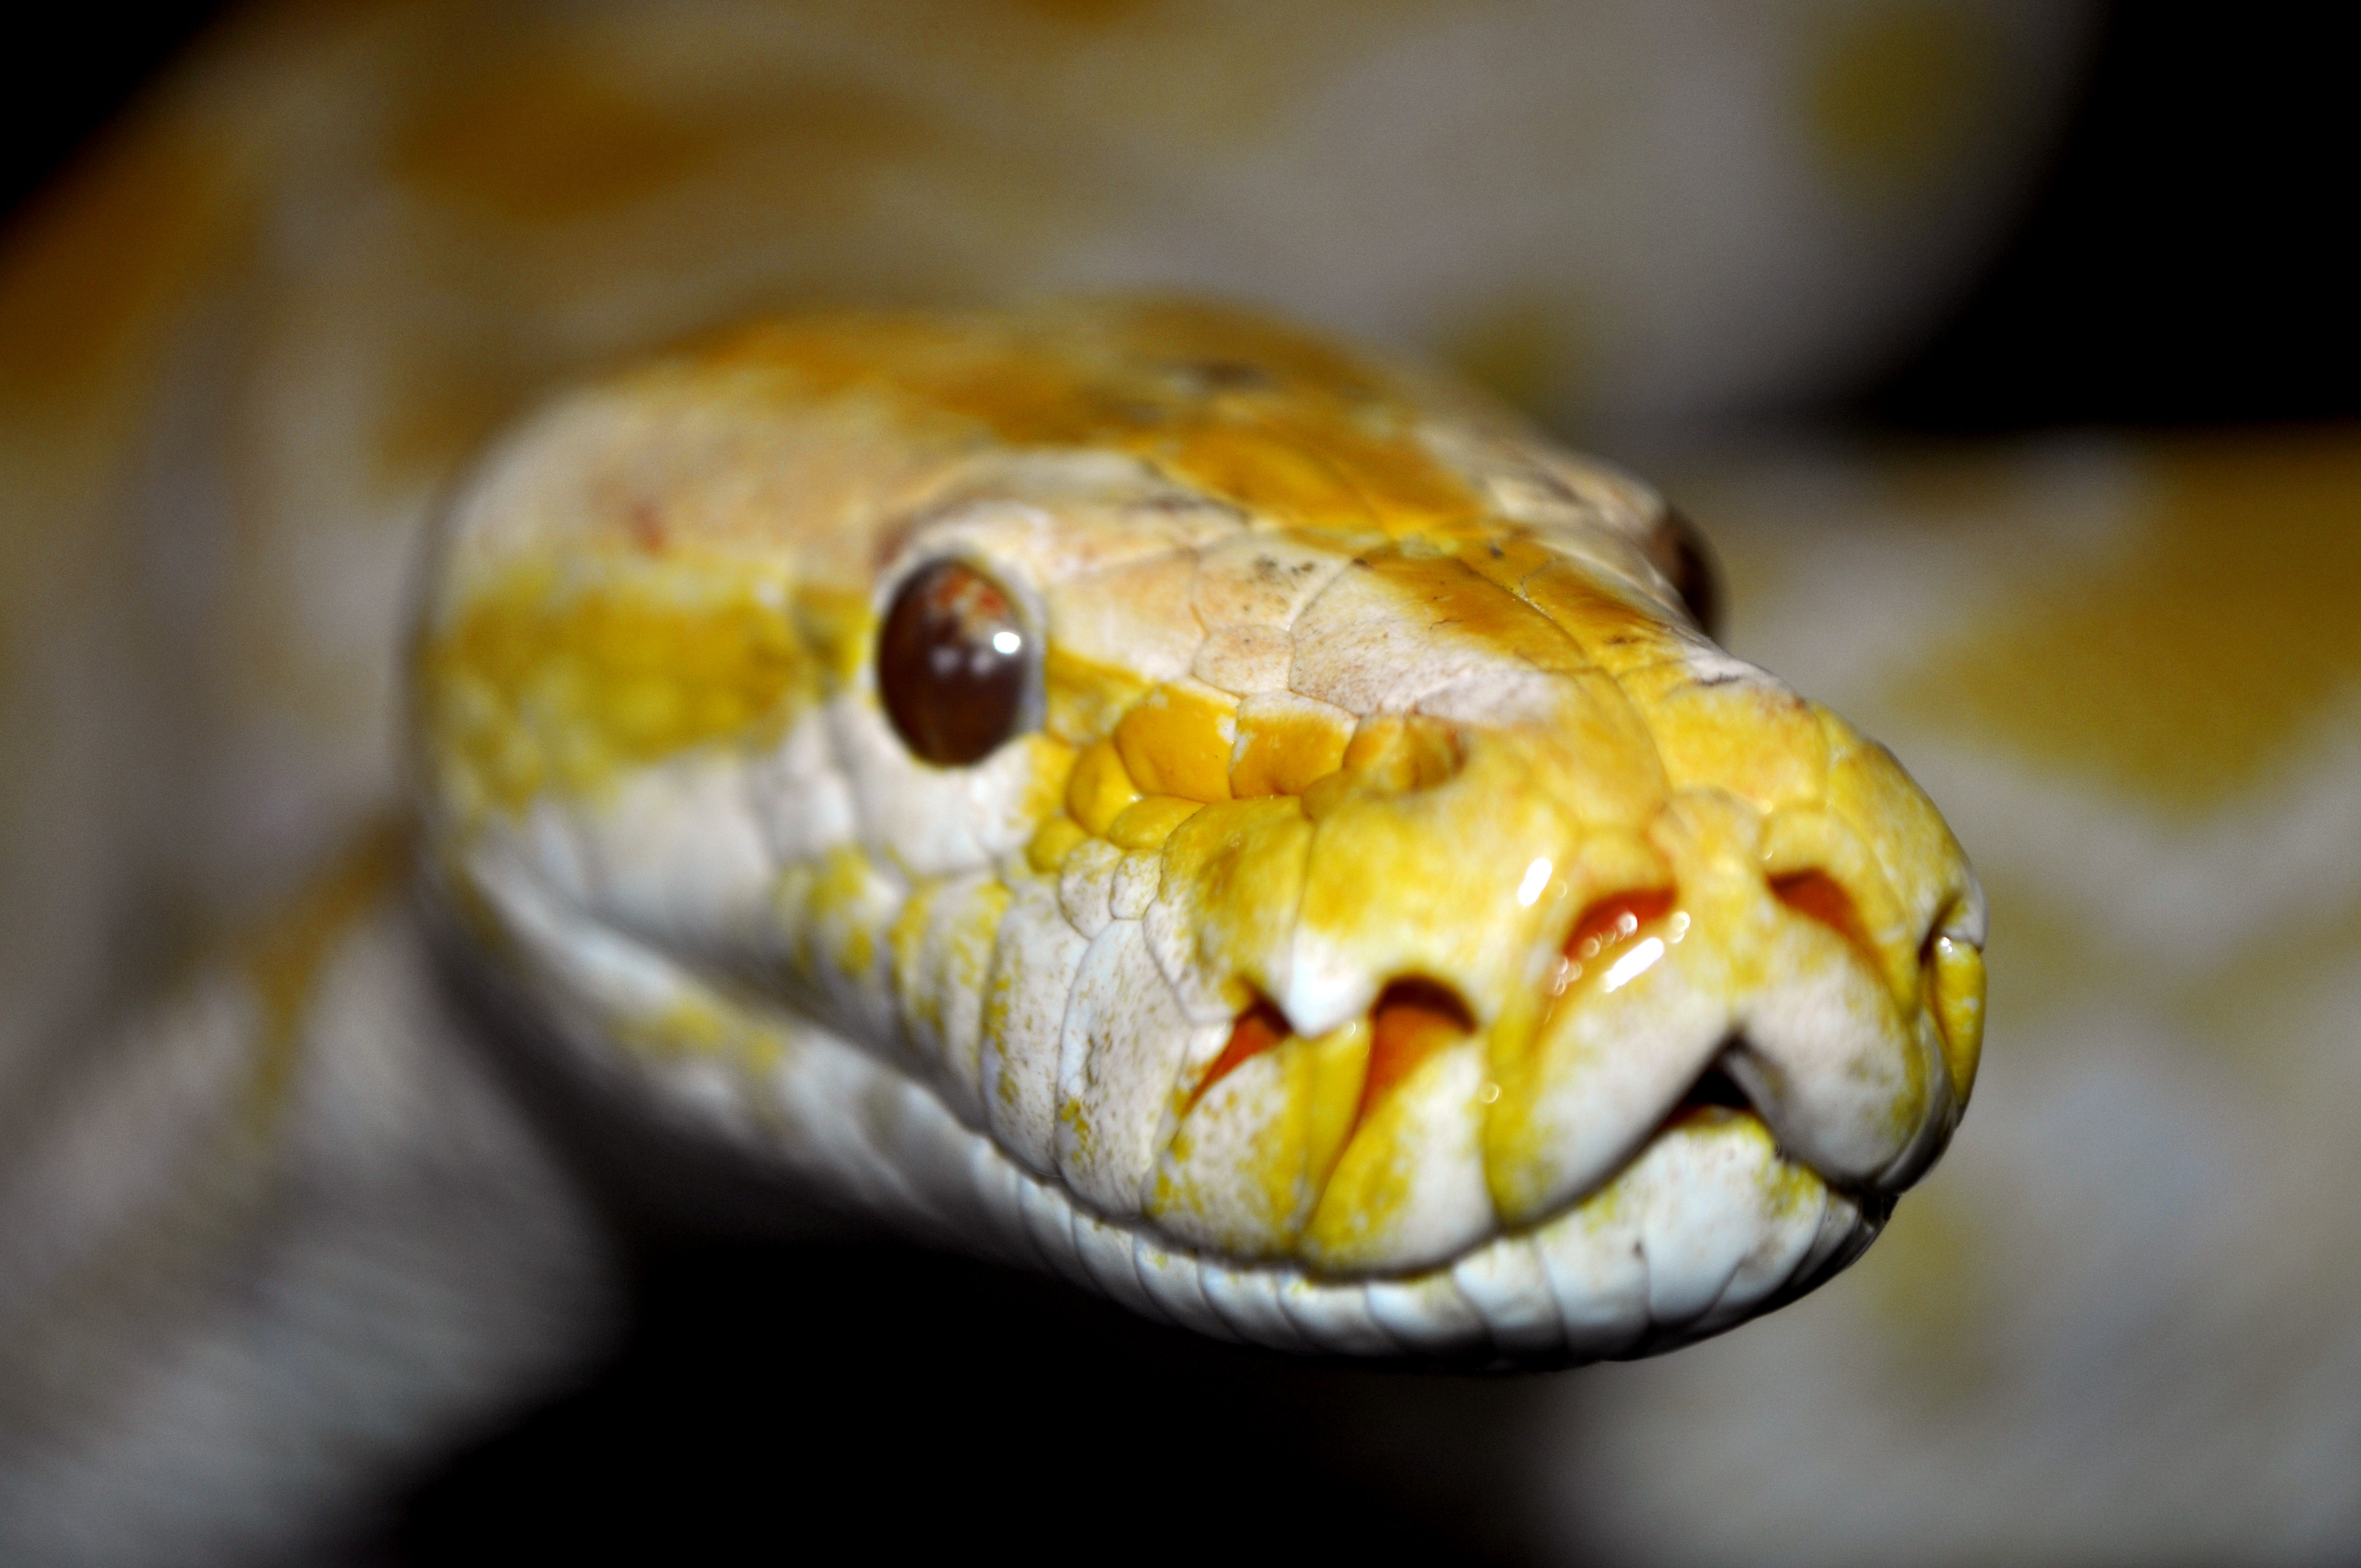
nature, animal, reptile, yellow, fauna, close up, animals, snake, vertebrate, macro photography, scaled reptile